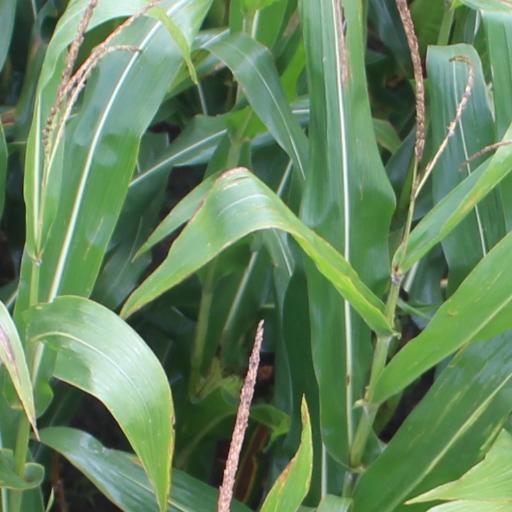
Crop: maize; corn